Pope Benedict XV

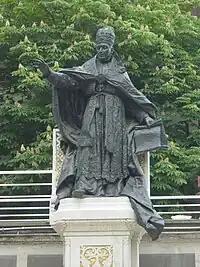
Statue of Benedict XV in the courtyard of St. Esprit Cathedral, Istanbul

Pope Benedict personally addressed in numerous letters the pilgrims at Marian sanctuaries. He named Mary the Patron of Bavaria, and permitted, in Mexico, the Feast of the Immaculate Conception of Guadaloupe. He authorised the Feast of Mary Mediator of all Graces. He condemned the misuse of Marian statues and pictures, dressed in priestly robes, which he outlawed 4 April 1916.